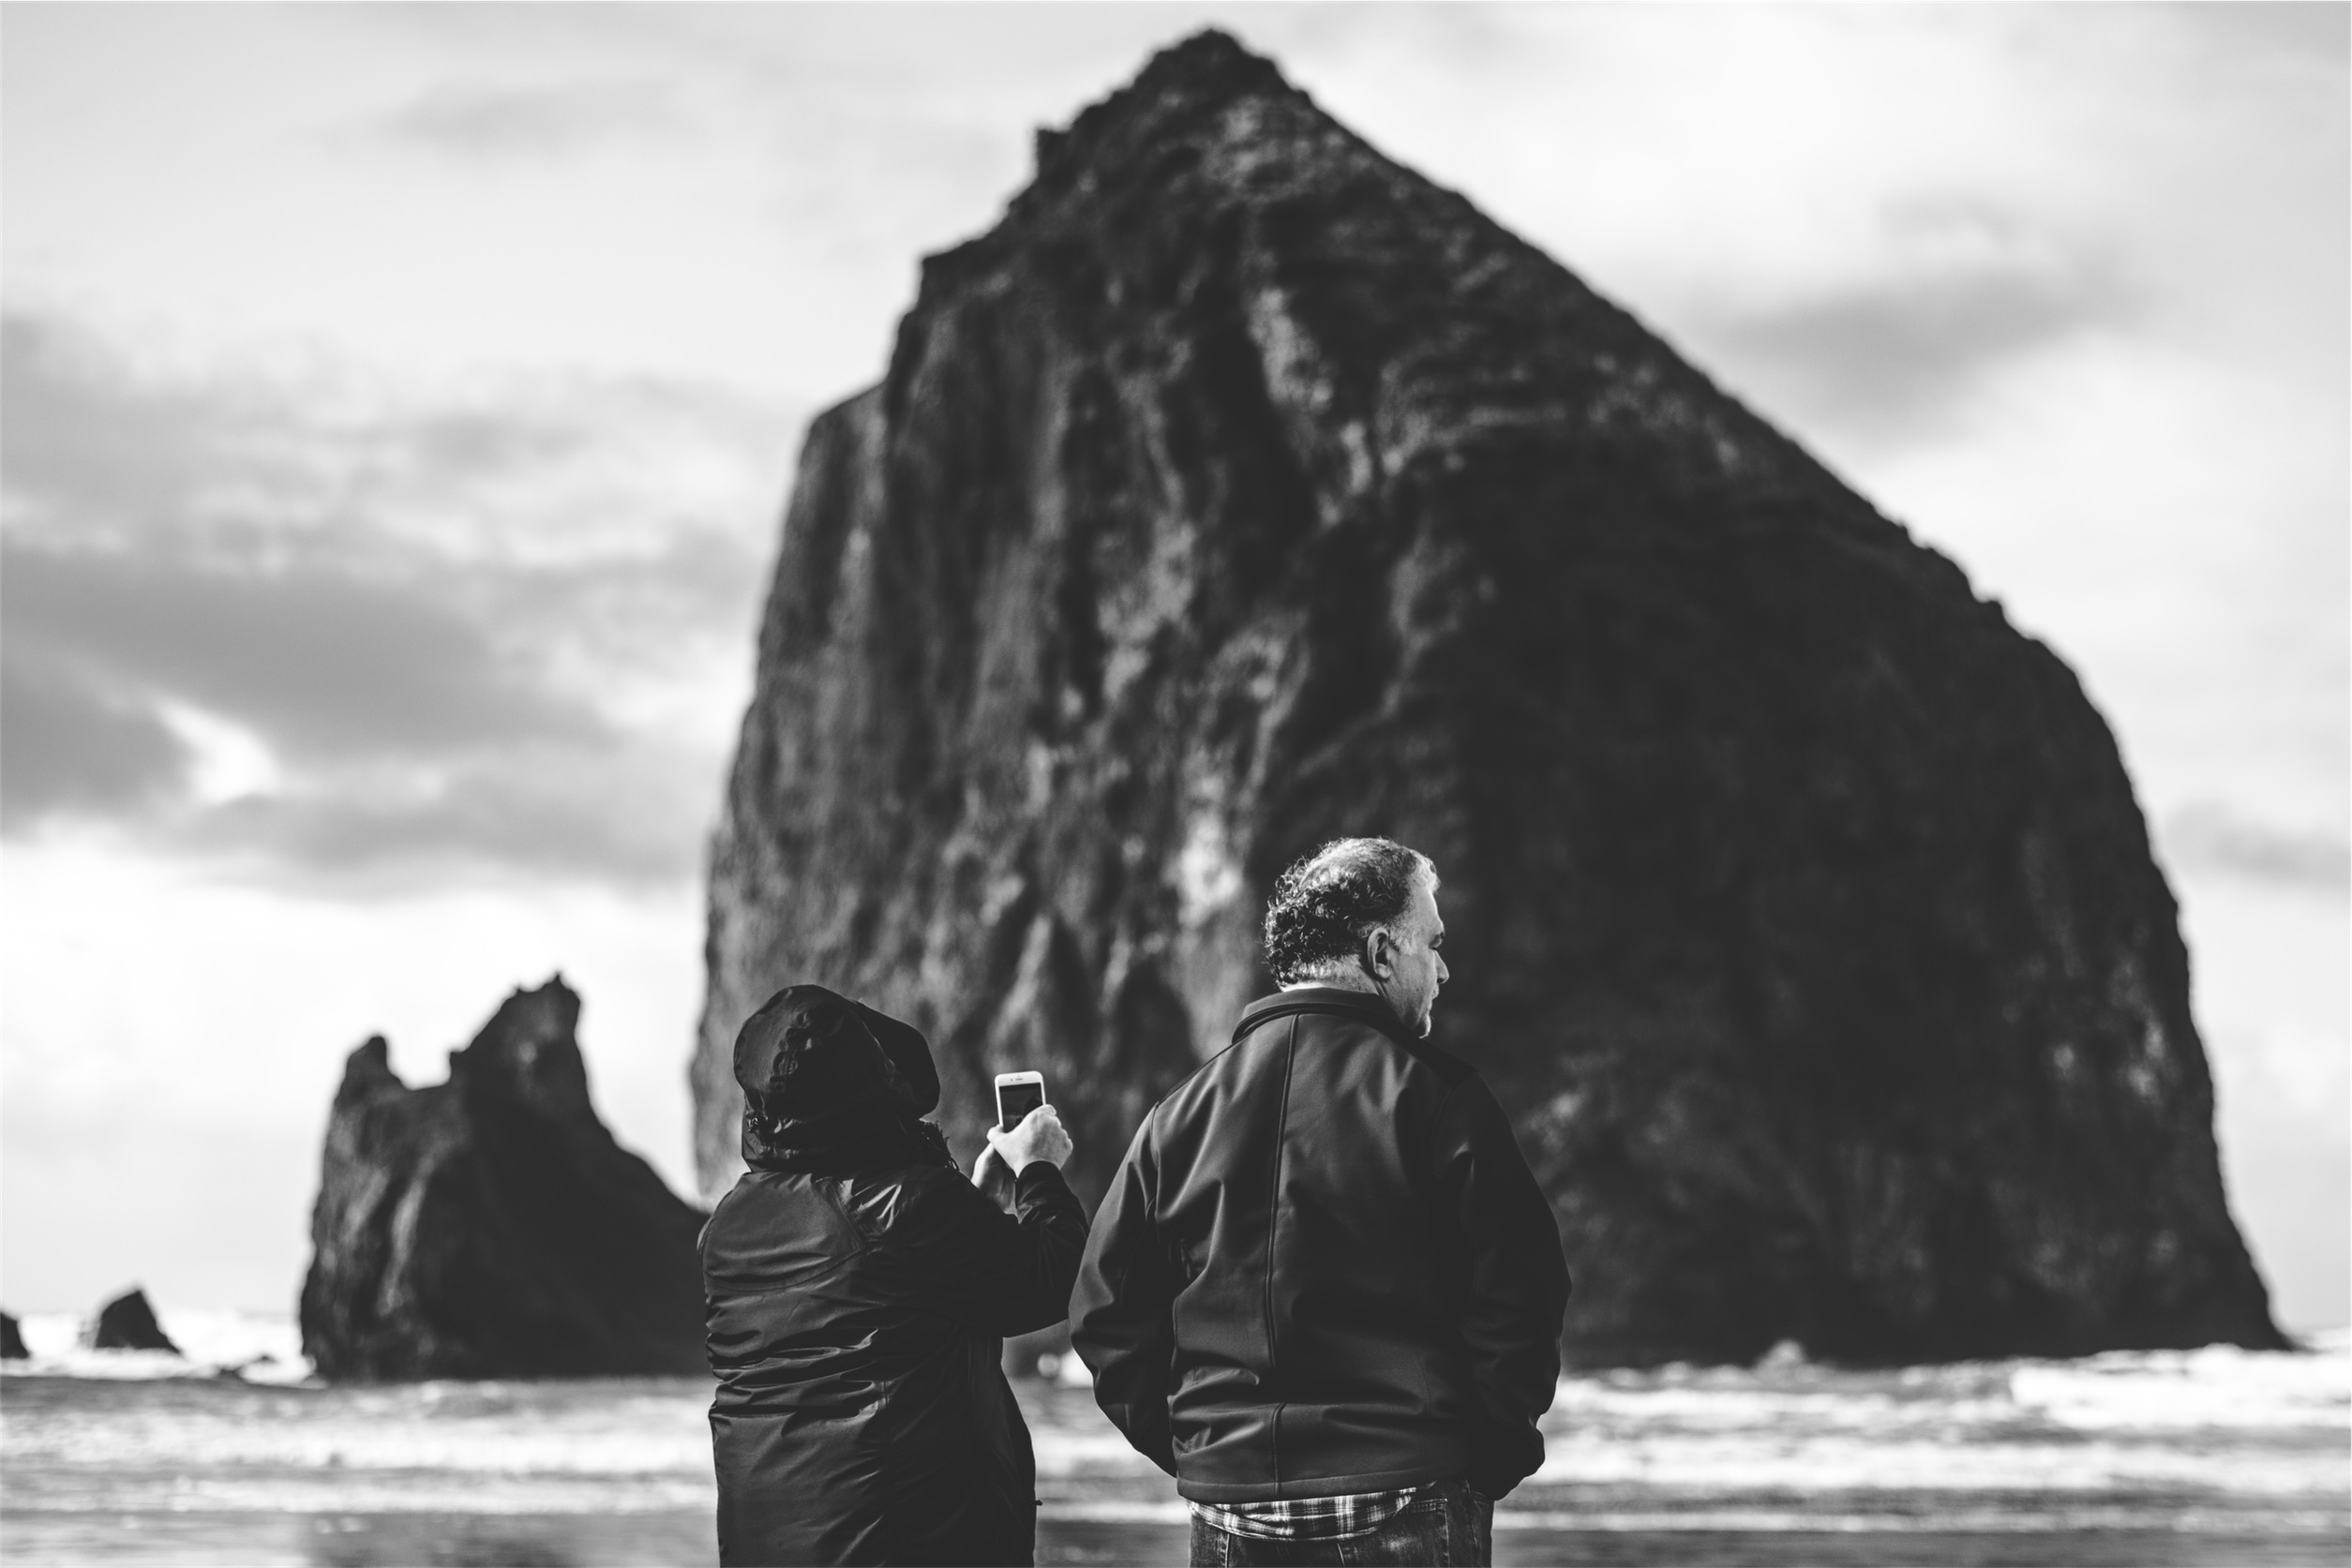
man, beach, black and white, people, shore, guy, cliff, ice, monochrome, terrain, rocks, picture, photograph, boulders, monochrome photography